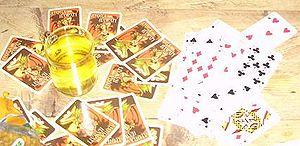
Le trou du cul, aussi appelé président ou trouduc, est un jeu de cartes se jouant à quatre joueurs ou davantage, avec un jeu de 32 ou de 54 cartes.